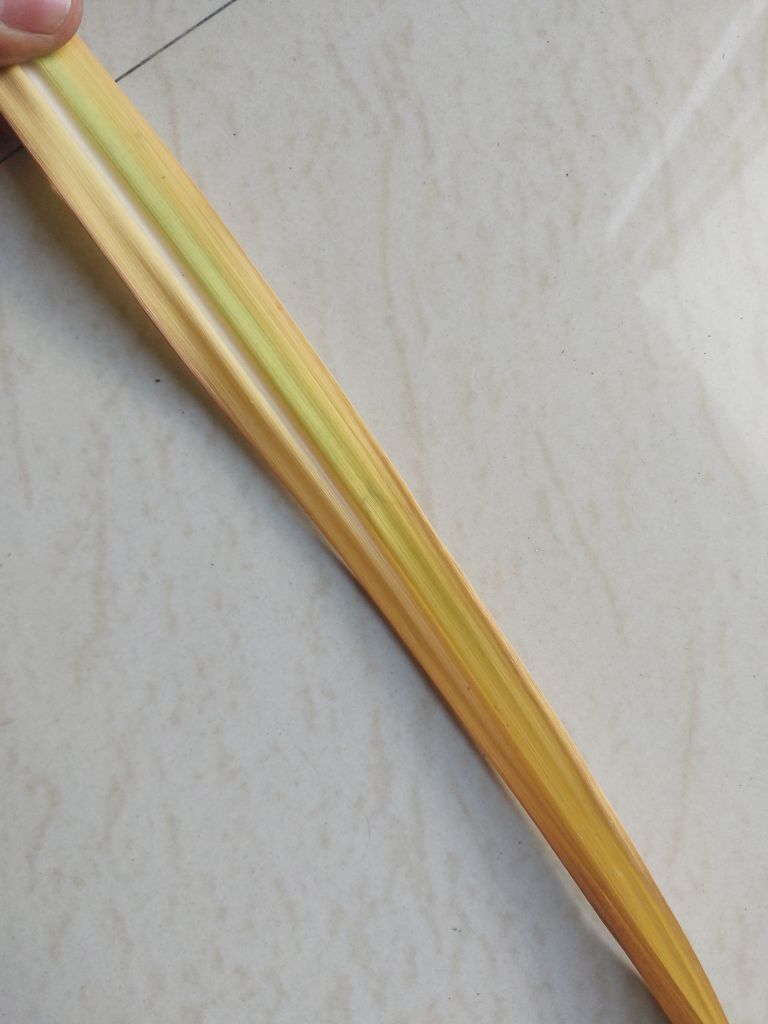
Label: Yellow Leaf